Leipzig Wilhelm-Leuschner-Platz station

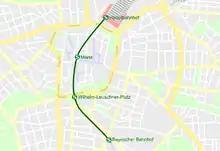
City Tunnel route

Leipzig Wilhelm-Leuschner-Platz is an underground railway station in the city of Leipzig, Germany. It was built as part of the Leipzig City Tunnel project and opened on 15 December 2013, enabling passengers to travel directly by rail from Leipzig Hauptbahnhof to the city centre.